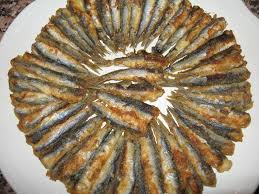
Yemek: hamsi